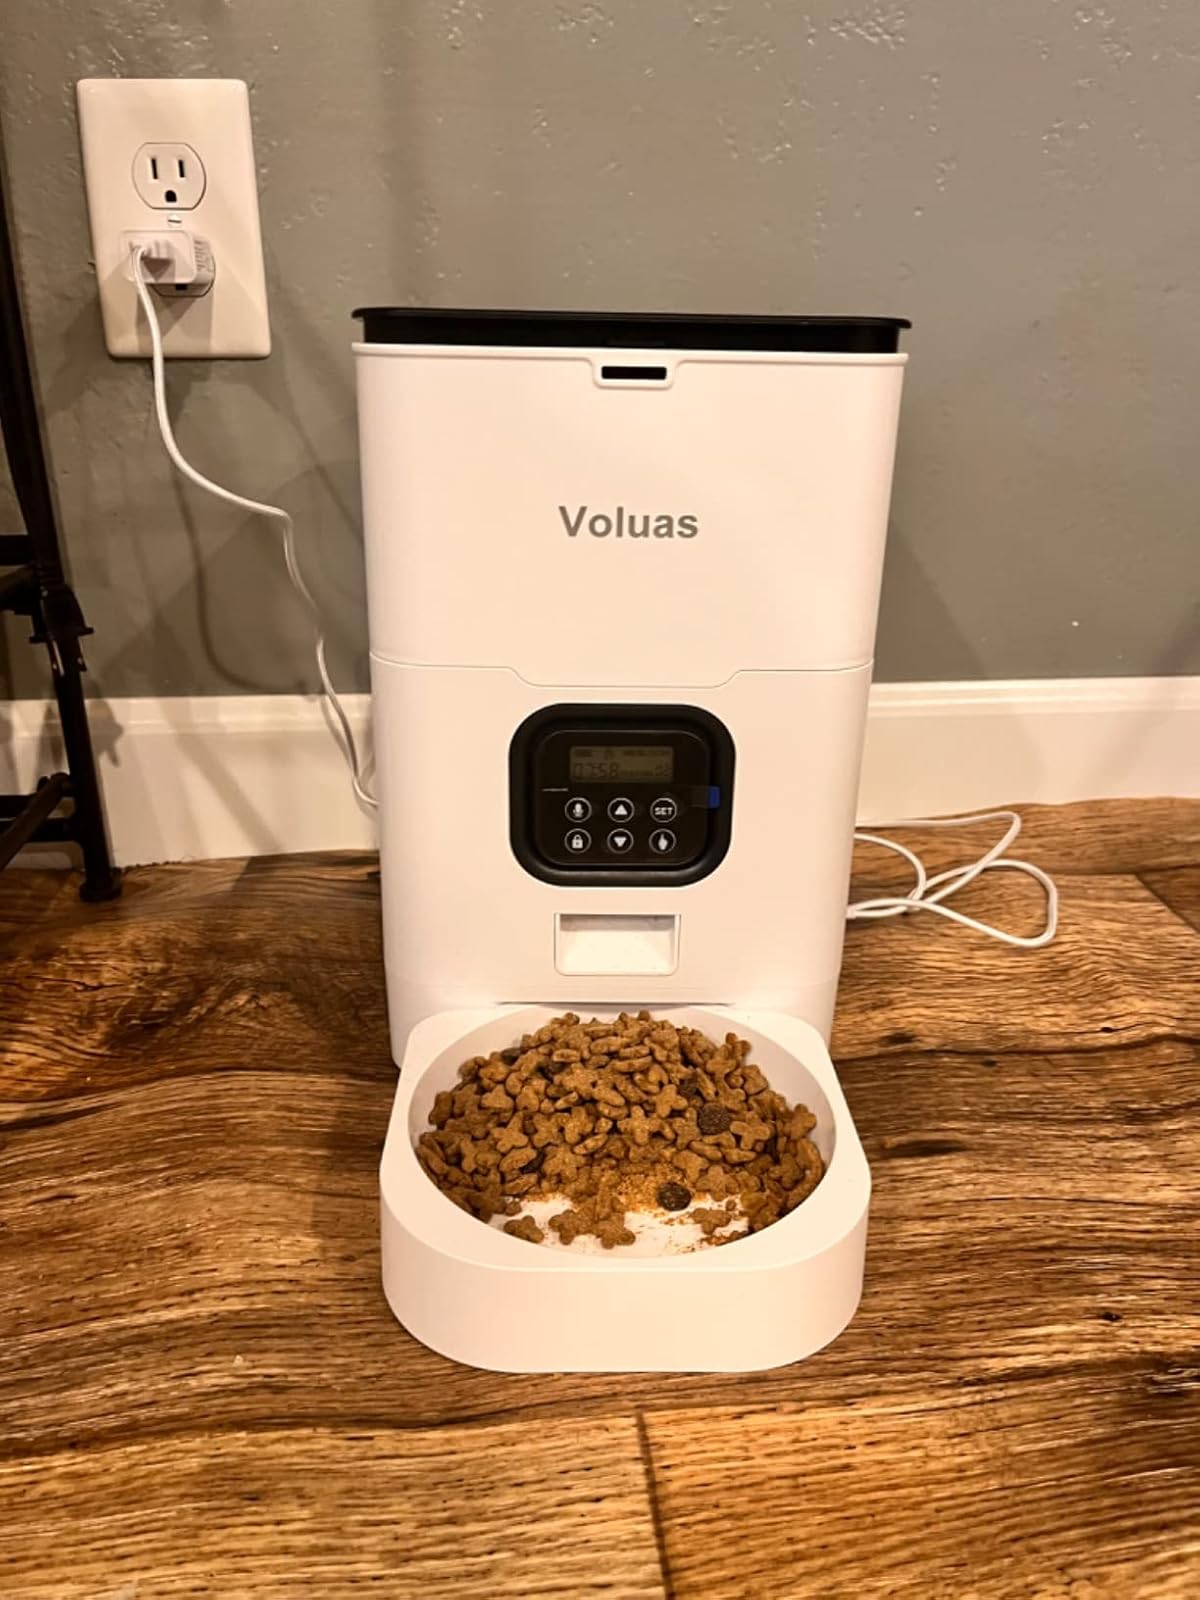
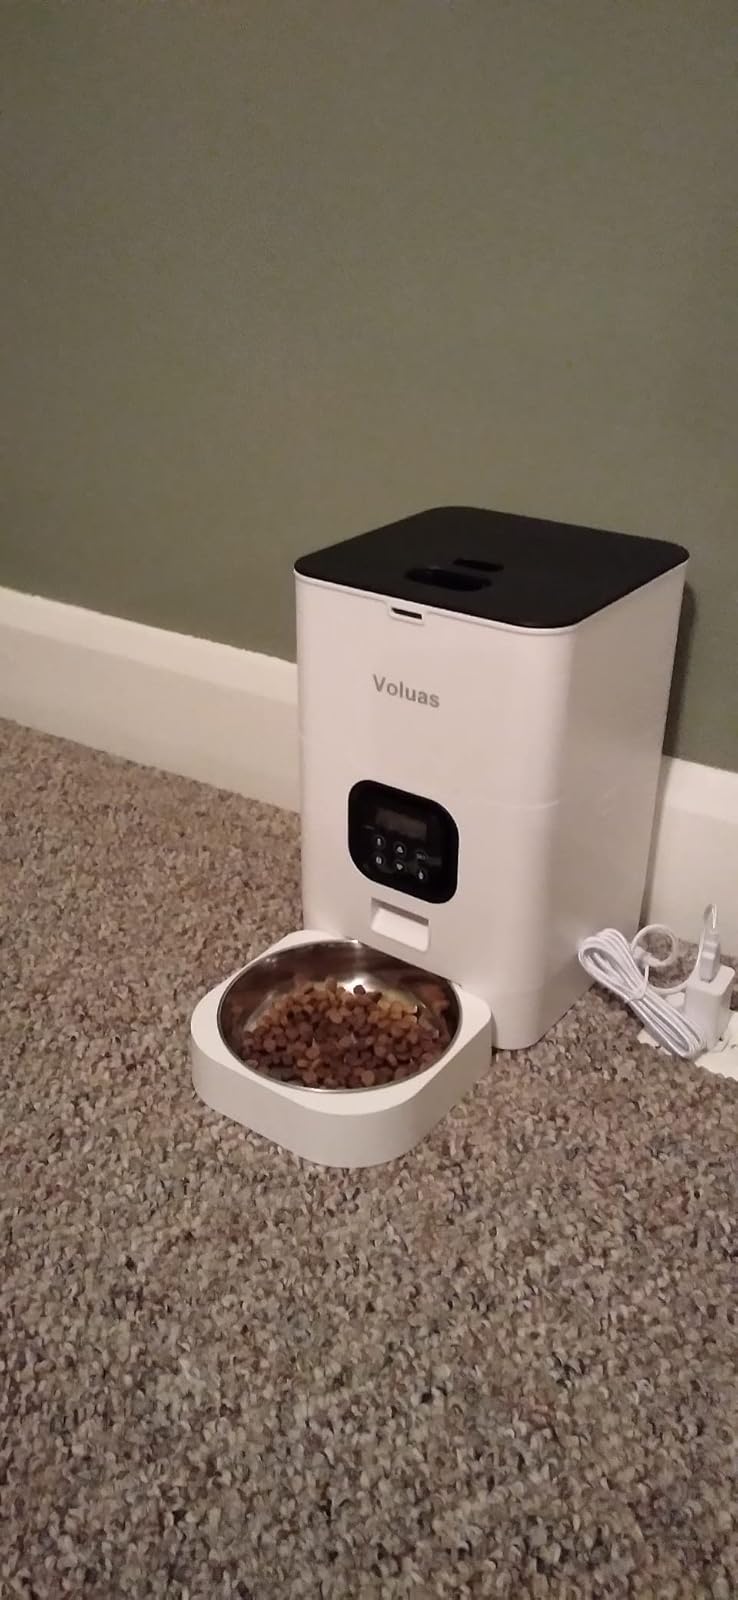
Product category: items_feeder
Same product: yes